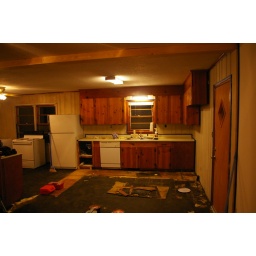
wall is out. floors are coming up. stove is in front of window.